Moussy-le-Neuf

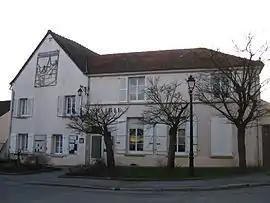
The town hall in Moussy-le-Neuf

Moussy-le-Neuf is a commune in the Seine-et-Marne department in the Île-de-France region in north-central France.